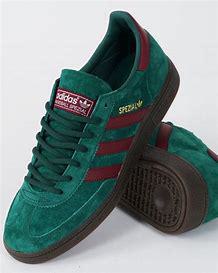
Brand: Adidas
Model: Handball Spezial